Question: What is the meat product on the plate?
Tambaya: Wanne irin nama ne a kan farantin?
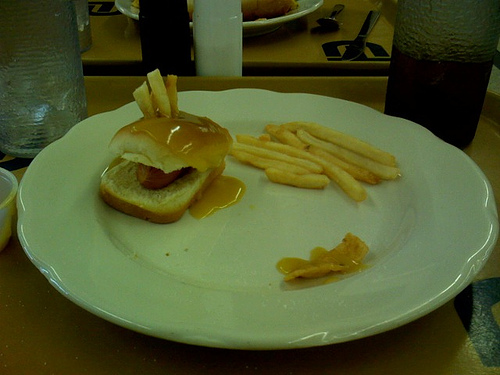
Answer: Hot dog.
Amsa: Hot dog.